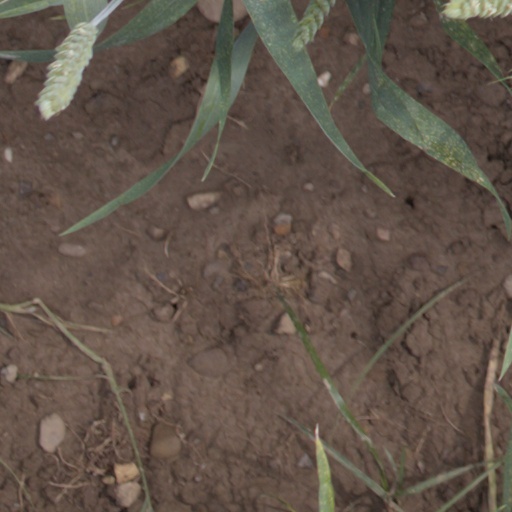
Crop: wheat